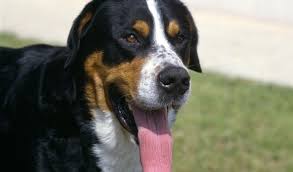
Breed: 237-n000086-Greater_Swiss_Mountain_dog